Samuel Holden House

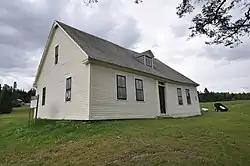

The Samuel Holden House is a historic house, now located on the grounds of the Moose River Golf Club on United States Route 201 in Moose River, Maine. This -story Cape style house was built in 1829 by Samuel Holden (1772-1858), the first white settler of the region, and is the oldest known house standing on the "Canada Road", built around that time to join central Maine to Quebec. The house was listed on the National Register of Historic Places in 1995.